Skin turgor

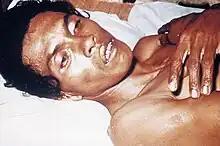
Severe dehydration resulted in a decreased skin turgor that produced the "Washer Woman's Hand" symptom

The skin turgor (associated with capillary refilling) is a term used to describe the ability of the skin to restore its shape after being deformed. The dehydration reduces the skin elasticity and causes lower skin turgor, one of the signs of dehydration in humans.